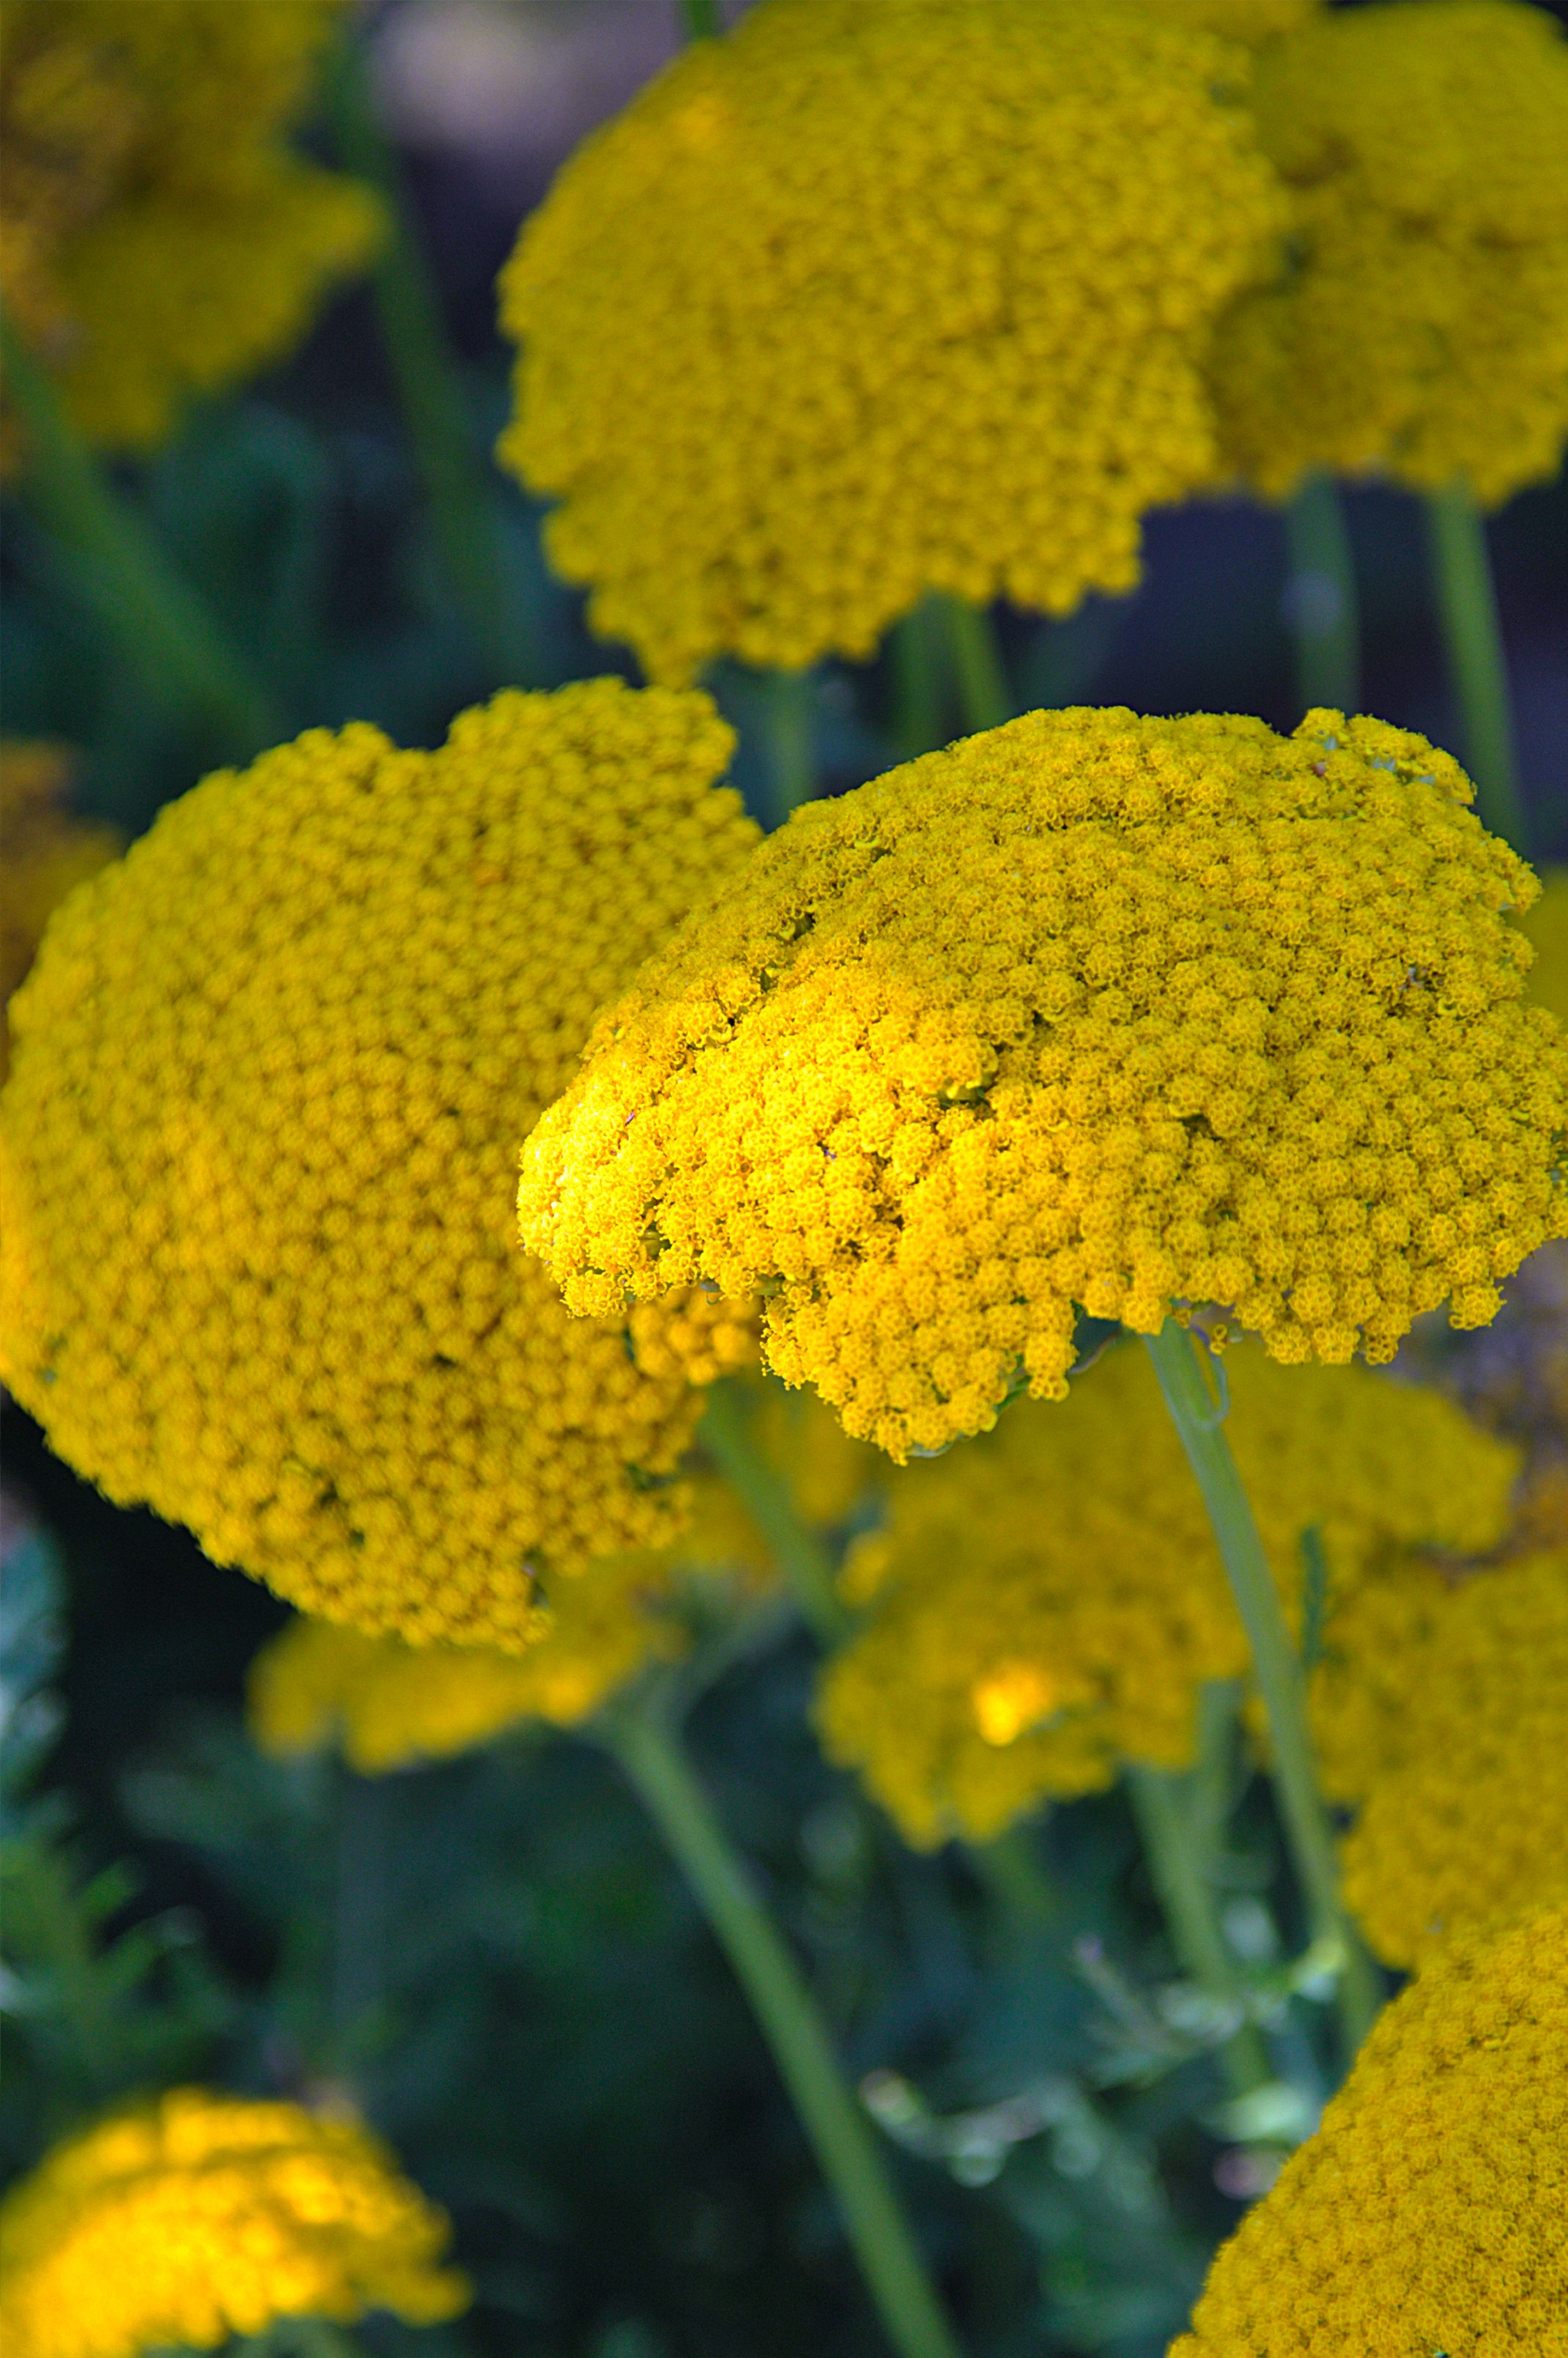
nature, plant, field, flower, petal, bloom, botany, yellow, flora, plants, wildflower, yarrow, macro photography, tansy, flowering plant, daisy family, summer plants, annual plant, common tansy, land plant, yellow wildflower